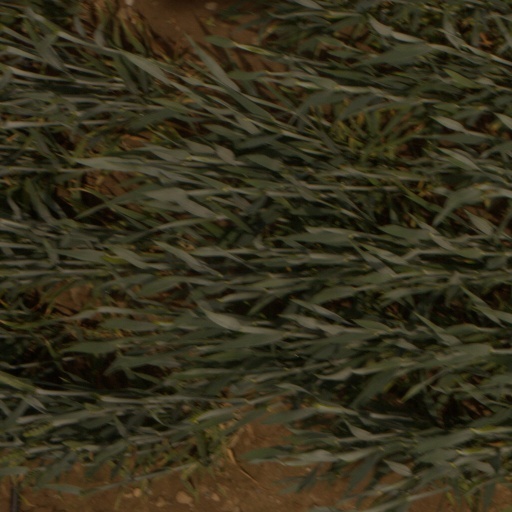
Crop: wheat